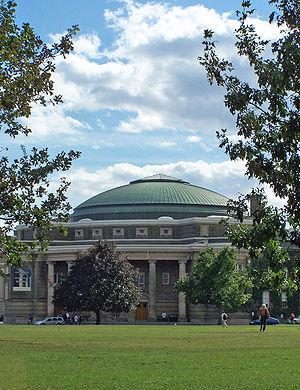
Le Convocation Hall est une immense rotonde accueillant le plus grand amphithéâtre de l'Université de Toronto. Conçu par Pearson et Darling et achevé en 1907, il a été inspiré par le grand amphithéâtre de la Sorbonne et le Sheldonian Theatre d'Oxford. Le bâtiment servait historiquement à accueillir les nouveaux étudiants et aux cérémonies tout au long de l’année ; aujourd'hui, il compte 1 731 sièges et accueillent de nombreux cours.